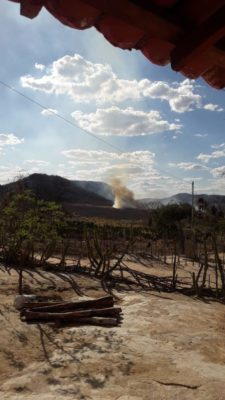
Fire: no
Smoke: yes